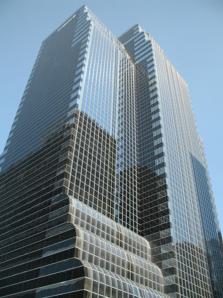
Building: Accenture Tower (Chicago)
Country: United States of America
Year built: 1987
Skyscraper in the United States For the similarly named skyscraper in New York City, see Citigroup Center . Accenture Tower 500 West Madison Former names Northwestern Atrium Center, Citigroup Center General information Type Commercial Location 500 West Madison, Chicago , Illinois Coordinates 41°52′55″N 87°38′26″W / 41.882005°N 87.64049°W / 41.882005; -87.64049 Construction started 1984 Completed 1987 Height Roof 180 m (590 ft) Technical details Floor count 42 Floor area 157,934 sq ft (14,672.5 m 2 ) Design and construction Architect(s) Murphy/Jahn Accenture Tower (500 West Madison) is a 42-story, 588-foot (180 m) skyscraper in Chicago , Illinois . Located between Clinton and Canal Streets on Madison Street , the structure was designed by the architecture firm Murphy/Jahn in a late modernist style. The building, previously named the Northwestern Atrium Center and Citigroup Center , was constructed between 1984 and 1987 on the air rights obtained by the destruction of the head house of the 1911 North Western Station. The building contains retail and offices, and is connected to the platforms of Ogilvie Transportation Center . On July 10, 2019, the building was officially renamed to Accenture Tower after a commitment from Accenture PLC. Shooting People are evacuated from the Citigroup Center On December 8, 2006, a man opened fire in a law office located on the 38th floor of the Citigroup Center. Four people, including the gunman, were killed. One person survived. See also Chicago portal Illinois portal Architecture portal List of buildings List of skyscrapers List of tallest buildings in Chicago List of tallest buildings in the United States World's tallest structures References ^ "Citigroup Center" . Skyscraper Center . CTBUH . ^ Ryan Ori, Ally Marotti (9 July 2019). "Accenture to expand in West Loop, hire 600 tech employees and put its name on office tower" . Chicago Tribune . ^ "Gunman Thought Invention Would Transform His Life - News" . External links Official website v t e Near West Side, Chicago Areas Fulton Market District Fulton River District Greektown Illinois Medical District Jackson Boulevard District and Extension Little Italy Education Primary and secondary schools Chicago Public Schools Crane HS Whitney M. Young Magnet HS Chicago Virtual Charter School [closed] Moses Montefiore Academy [closed] Chicago Bulls College Prep St. Ignatius College Prep Colleges and universities Chicago-Kent College of Law Rush University Rush University Medical Center University of Illinois at Chicago Template City Colleges of Chicago Malcolm X College Libraries Chicago Public Library Landmarks 500 West Madison Addams/Medill Park Credit Union 1 Arena Groesbeck House Hull House Jane Byrne Interchange Metropolitan Missionary Baptist Church National Hellenic Museum John H. Stroger Jr. Hospital of Cook County Union Park Union Park Congregational Church and Carpenter Chapel Union Park Hotel United Center Chicago Stadium (demolished) CTA stations Ashland (Green and Pink Lines) Ashland (Orange Line) Clinton (Blue Line) Clinton (Green and Pink Lines) Damen (Green Line) Illinois Medical District (Blue Line) Morgan Racine (Blue Line) UIC–Halsted (Blue Line) Western (Blue Line Congress branch) Metra stations Halsted Street station Ogilvie Transportation Center Amtrak stations Chicago Union Station History 1996 Democratic National Convention v t e Chicago skyscrapers Tallest buildings 875 North Michigan Avenue (formerly John Hancock Center) Aon Center Franklin Center St. Regis Chicago Trump International Hotel and Tower Two Prudential Plaza Willis Tower Selected buildings with 20 or more floors 35 East Wacker 55 East Erie 71 South Wacker 77 West Wacker 110 North Wacker 111 South Wacker 151 North Franklin 155 North Wacker 181 West Madison 311 South Wacker 330 North Wabash 333 North Michigan 333 South Wabash (formerly CNA Center) 333 Wacker Drive 340 on the Park 400 East Randolph 401 East Ontario 425 South Financial Place 541 North Fairbanks Court (formerly Time-Life Building) 540 West Madison 860-880 Lake Shore Drive 900 North Michigan 900 West Randolph 1700 East 56th Street Accenture Tower Aqua Bilandic Building The Blackstone Hotel BCBS Tower Boeing Building Builders Building Carbide & Carbon Building Chase Tower Chicago Board of Trade Building Chicago Place Chicago Temple Building City Hall Square Building Civic Opera House Coast at Lakeshore East Consumers Building Crain Communications Building Dirksen Federal Building Essex on the Park Field Building Fisher Building Grant Thornton Tower Harbor Point Hilton Chicago Home Insurance Building James R. Thompson Center Joffrey Tower Kluczynski Federal Building Lake Point Tower LaSalle–Wacker Building Legacy Tower Leo Burnett Building London Guarantee Building Lurie Children's Hospital Marina City Masonic Temple Mather Tower Metropolitan Tower Montauk Building NBC Tower NEMA Northwestern Memorial Hospital Olympia Centre One Bennett Park One Magnificent Mile One Museum Park One North LaSalle One North Wacker One Prudential Plaza Optima Signature Palmer House Hotel Palmolive Building Park Tower The Parkshore Peoples Gas Building Pittsfield Building Plaza 440 Powhatan Apartments Presidential Towers Regents Park Richard J. Daley Center River East Center Roanoke Building The Shoreham Skybridge Shirley Ryan AbilityLab The Buckingham The Fordham The Heritage The Grant The Pinnacle Three First National Plaza Tribune Tower Virgin Hotels Chicago Waldorf Astoria Chicago Warwick Allerton Water Tower Place Wolf Point East Tower Wrigley Building Chicago Landmark skyscrapers with 12 or more floors 300 West Adams Building The Arc at Old Colony Auditorium Building Brooks Building Bryn Mawr Apartment Hotel Chicago Building Gage Group Buildings Heyworth Building Hilliard Towers Apartments Inland Steel Building Manhattan Building Marquette Building Marshall Field and Company Building Monadnock Building Mundelein College Skyscraper Building New York Life Insurance Building Reliance Building Rookery Building Sullivan Center See also Architecture Art Deco Chicago City Hall Chicago School Washington Block Buildings in italics have been demolished.